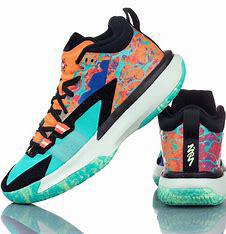
Brand: Jordan
Model: Zion 1